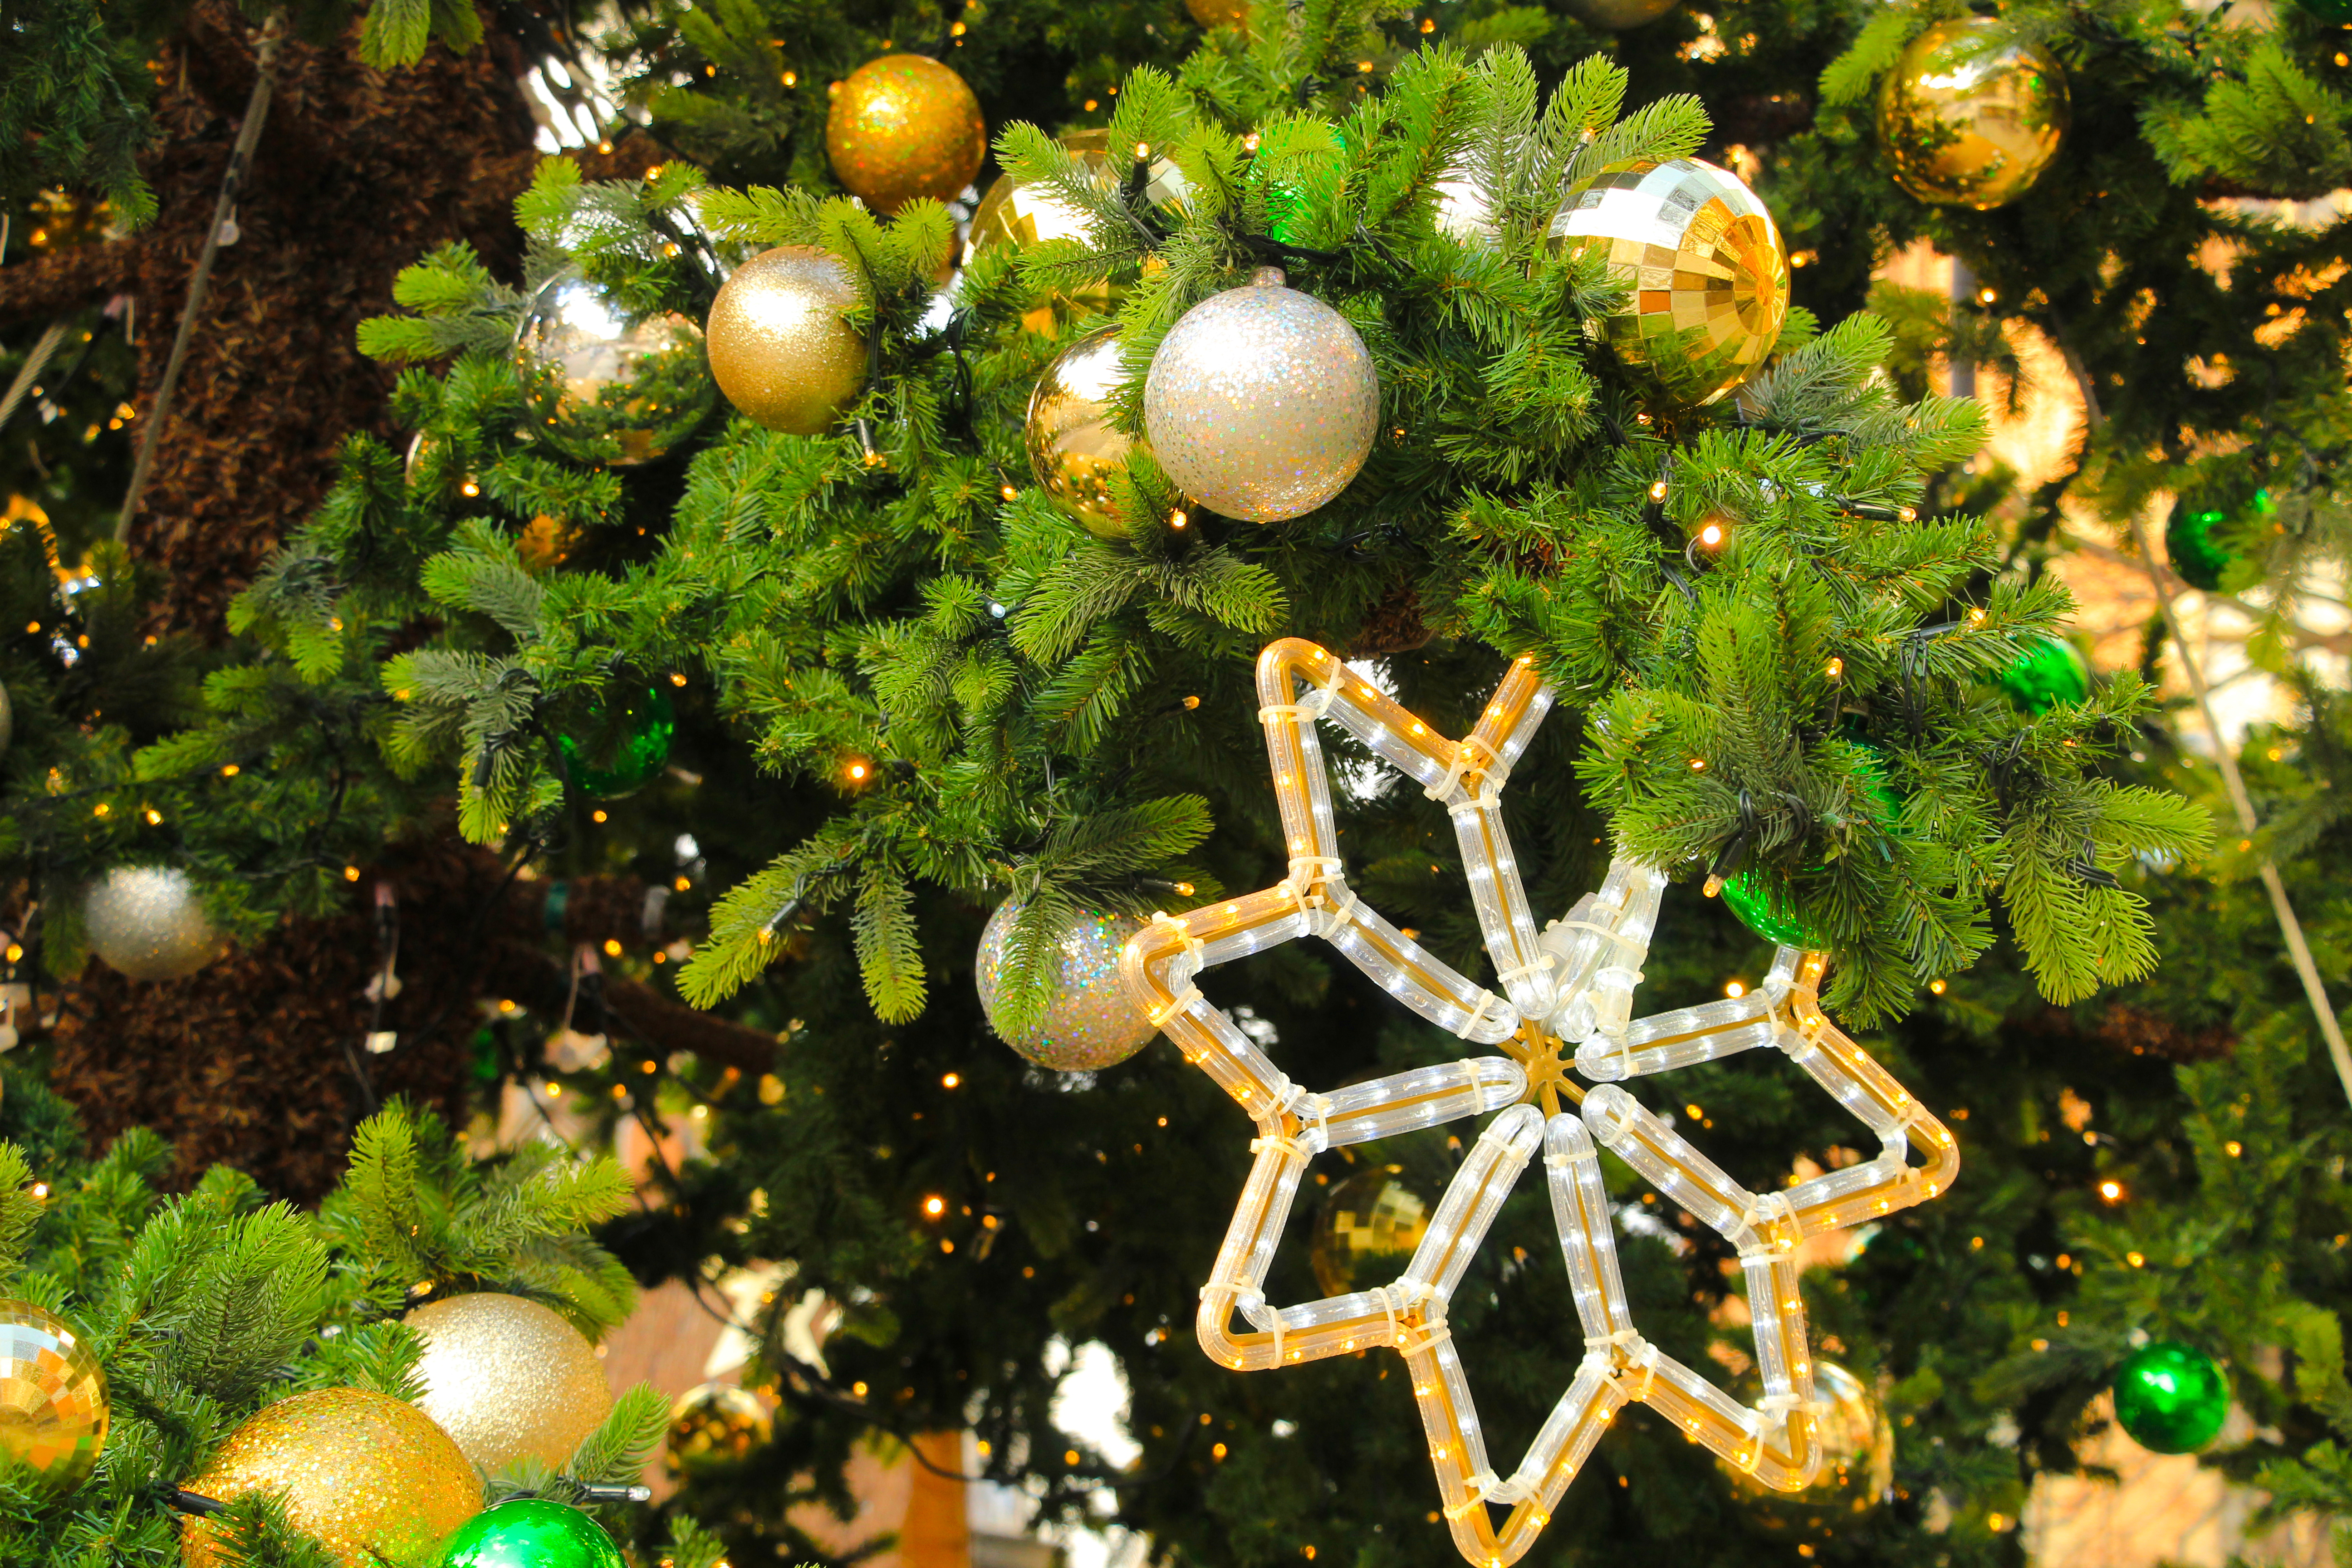
holidays, christmas, christmas tree, baubles, plant, christmas ornament, botany, branch, Holiday ornament, christmas decoration, ornament, tree, evergreen, biome, terrestrial plant, woody plant, event, grass, holiday, conifer, citrus, flowering plant, interior design, christmas eve, christmas lights, produce, fir, art, pine family, decoration, pine, fruit tree, glitter, annual plant, tradition, shrub, fruit, spruce